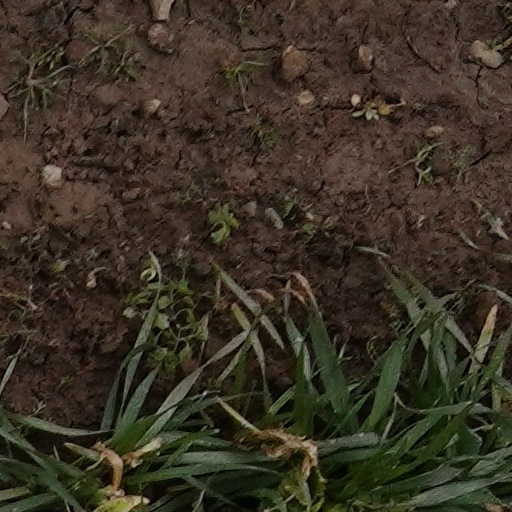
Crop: wheat